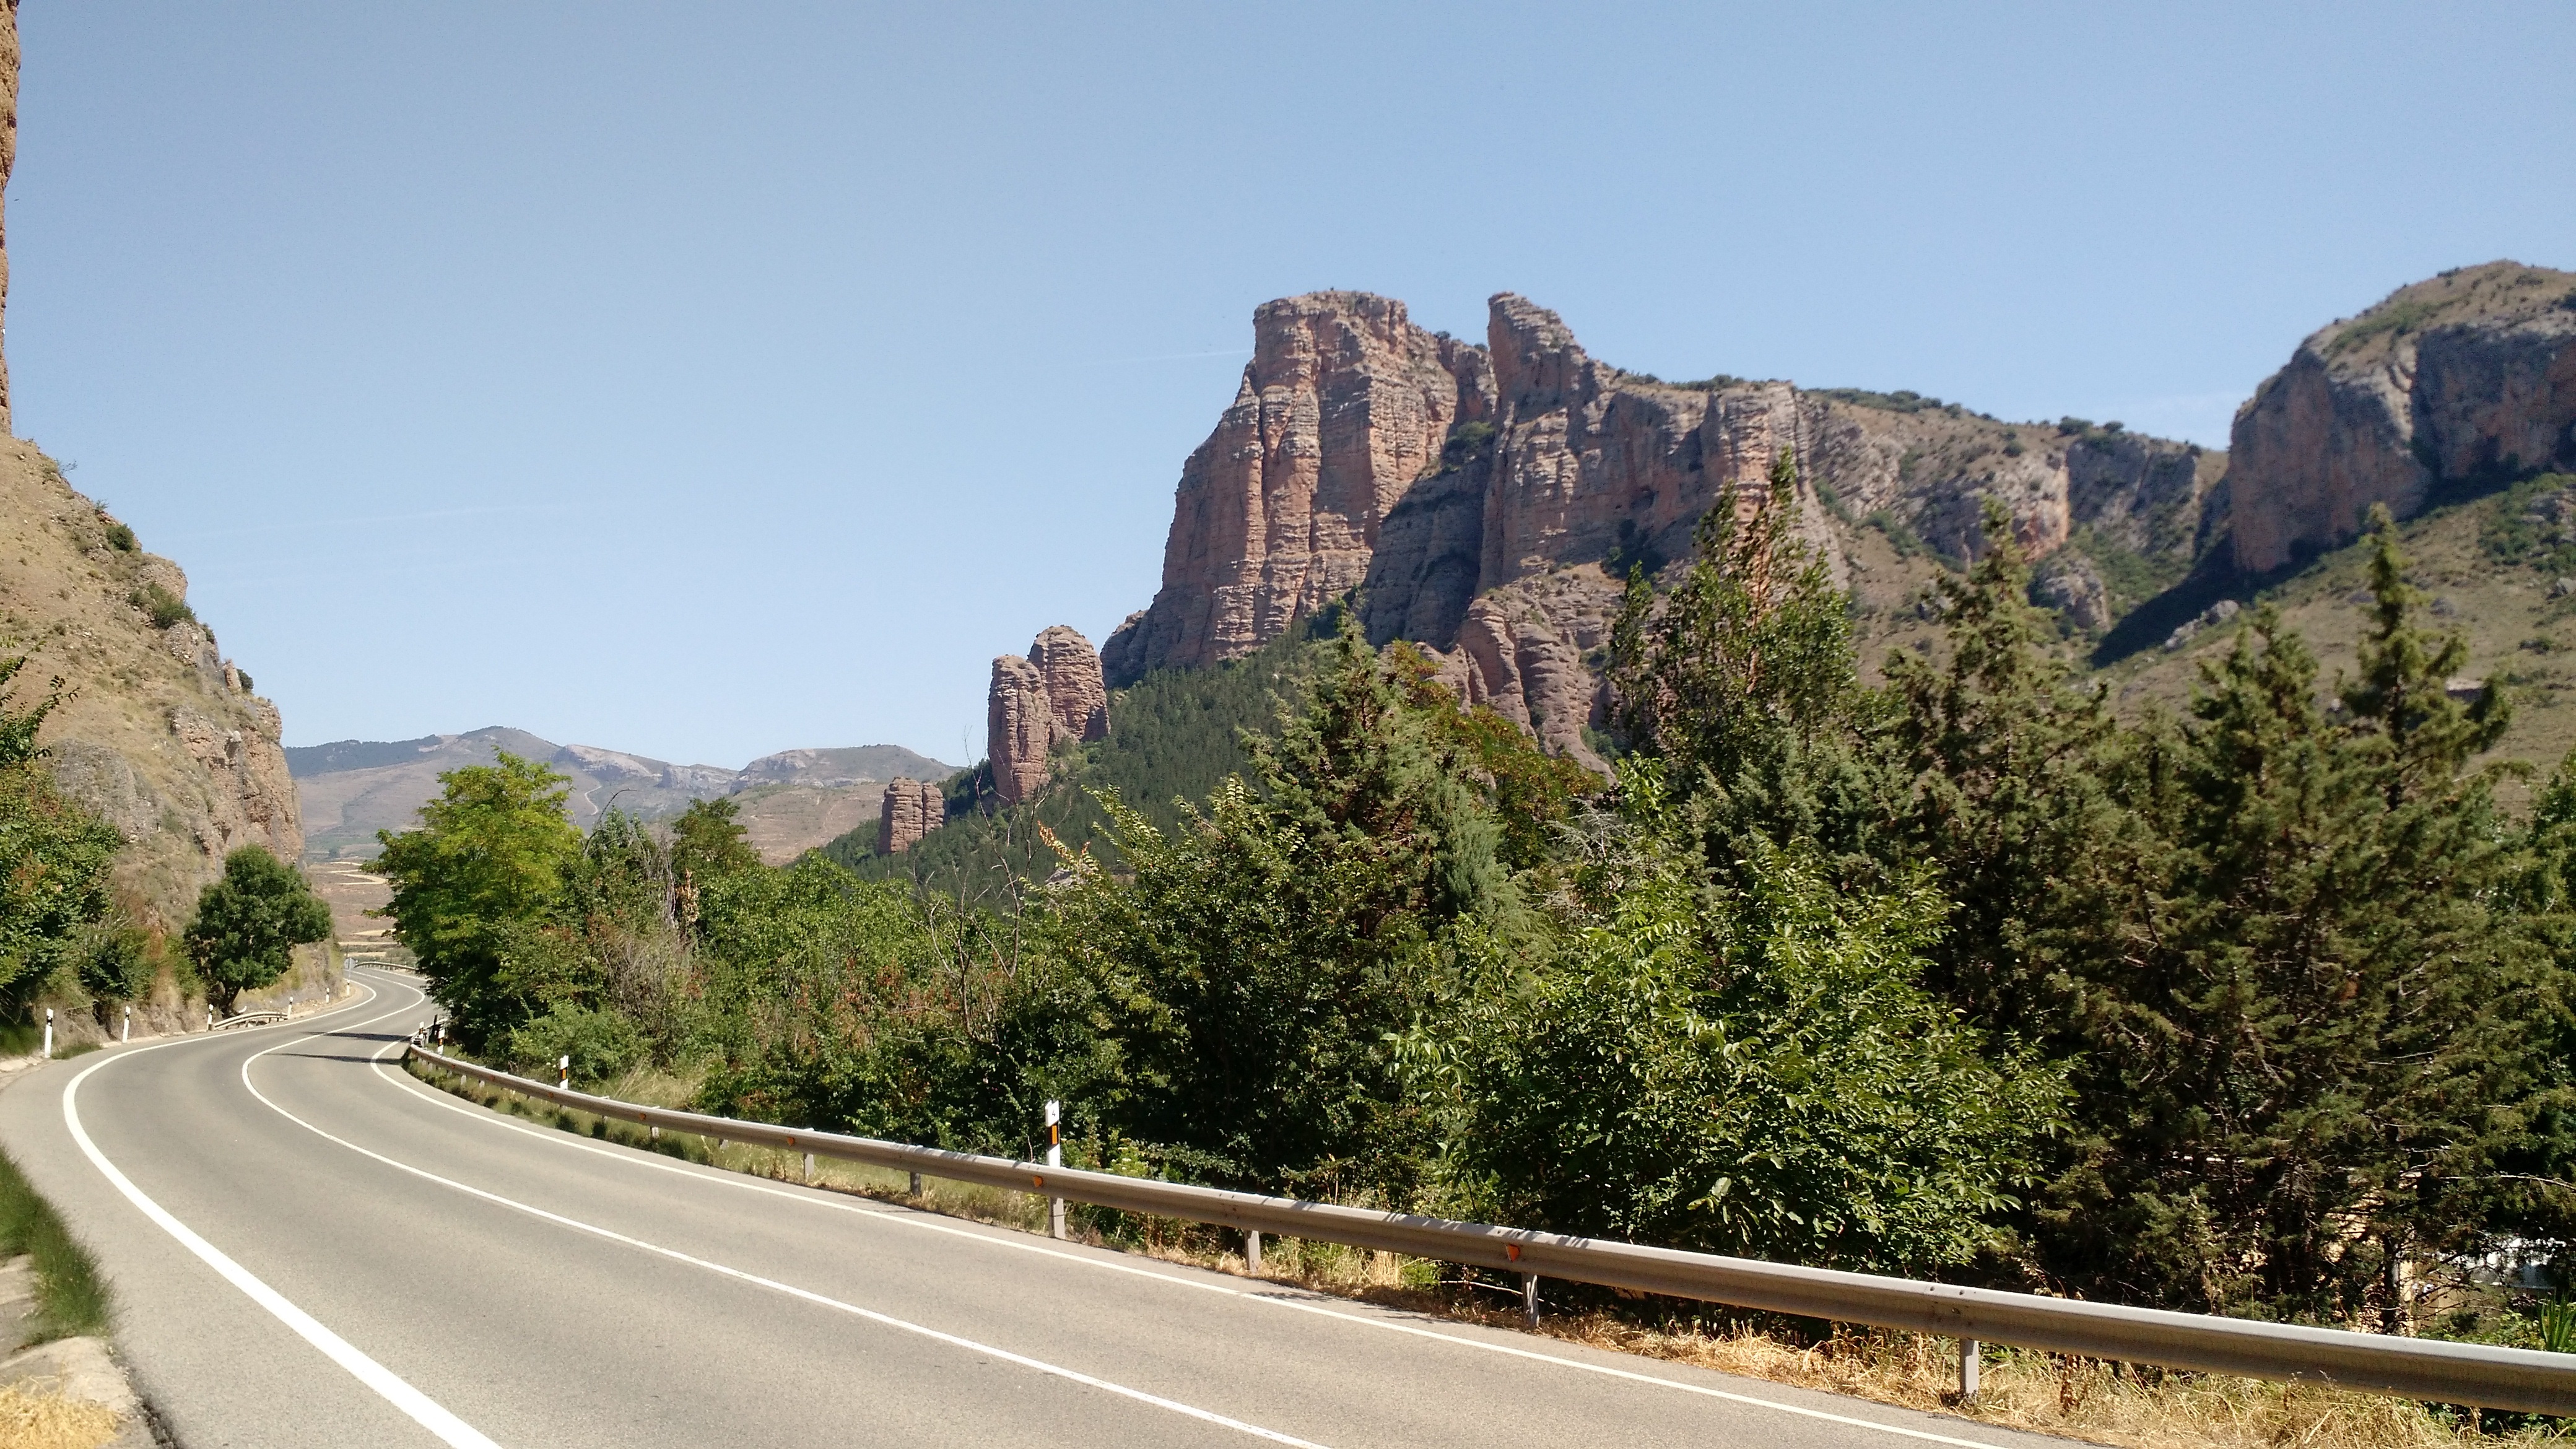
mountain, road, highway, valley, mountain range, park, tourism, road trip, spain, infrastructure, mountain pass, mountainous landforms